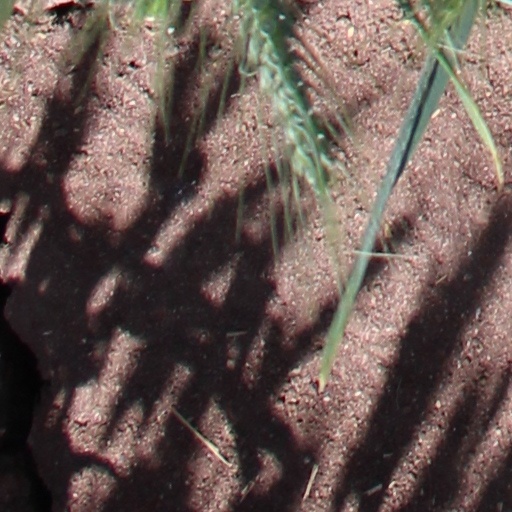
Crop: wheat